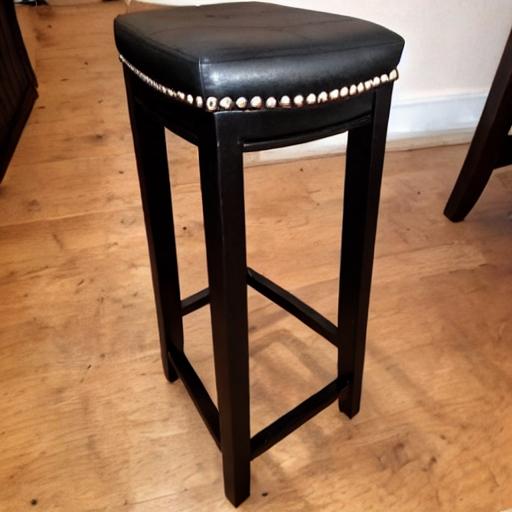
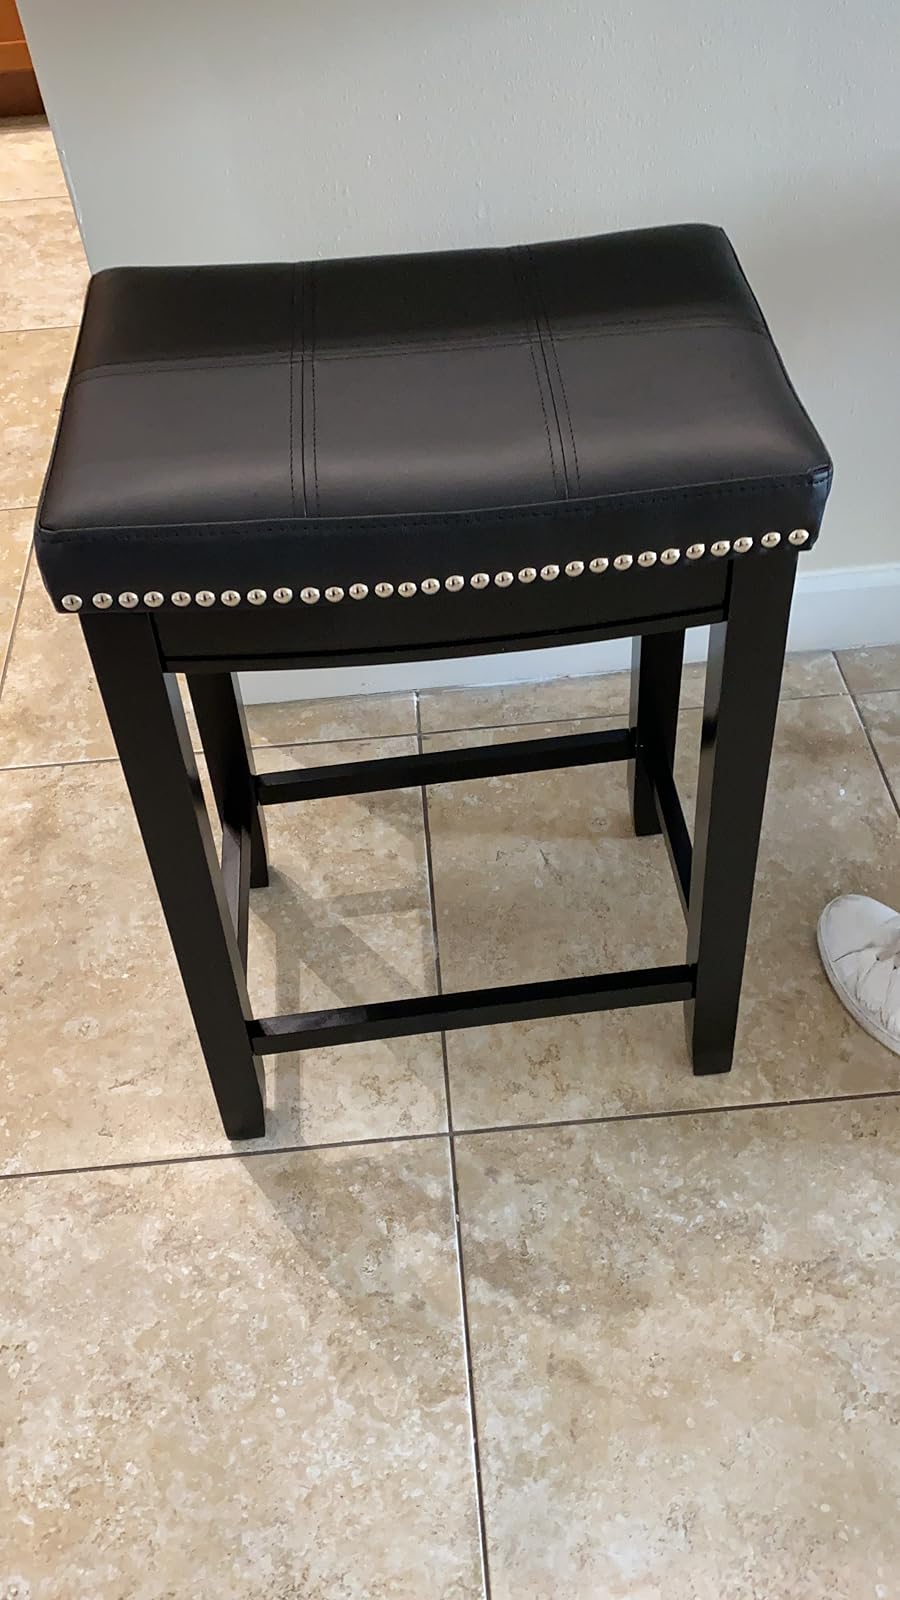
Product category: stool
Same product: no